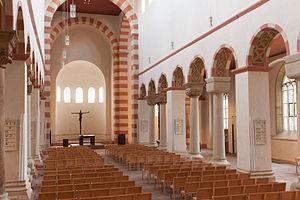
L'architecture ottonienne fait partie du bloc stylistique de l'architecture charpentée formé à partir des prototypes carolingiens avec des influences byzantines nouvelles. C'est une sorte de premier art roman du Nord distinct et symétrique opposé au premier art roman méridional. On peut penser que l'architecture ottonienne n'est que l'aile orientale d'un ensemble plus vaste qui englobe le nord de l'Europe et sans doute l'Angleterre pré-normande. Elle a incontestablement formé le second art roman et la première architecture gothique née dans la partie ouest du premier art roman du nord en garde encore l'amplitude.